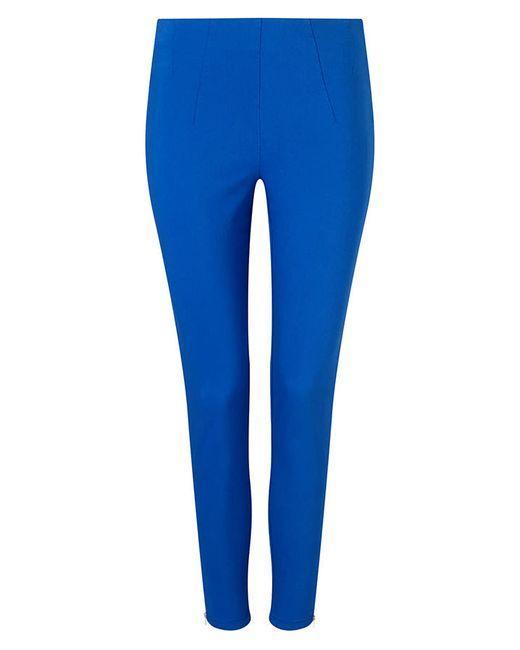
Lange Hose aus blauem Leinen mit geradem Bein